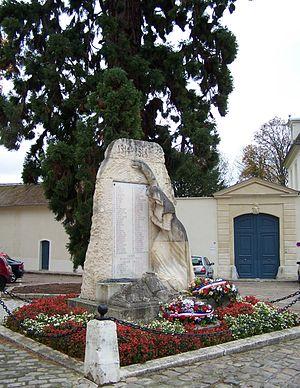
Montfort-l'Amaury est une commune française située dans le département des Yvelines, en région Île-de-France.